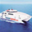
Label: ship